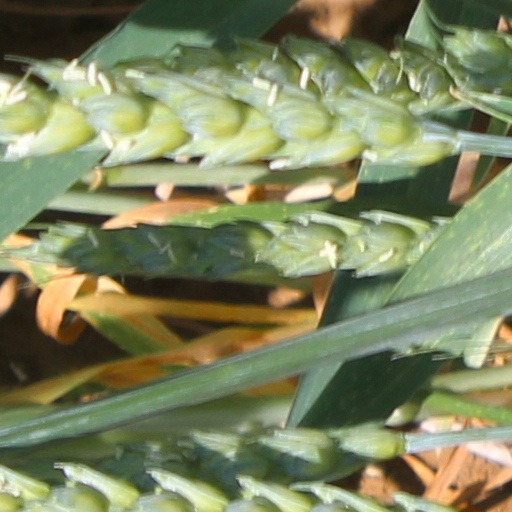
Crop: wheat